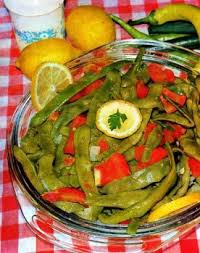
Yemek: taze_fasulye